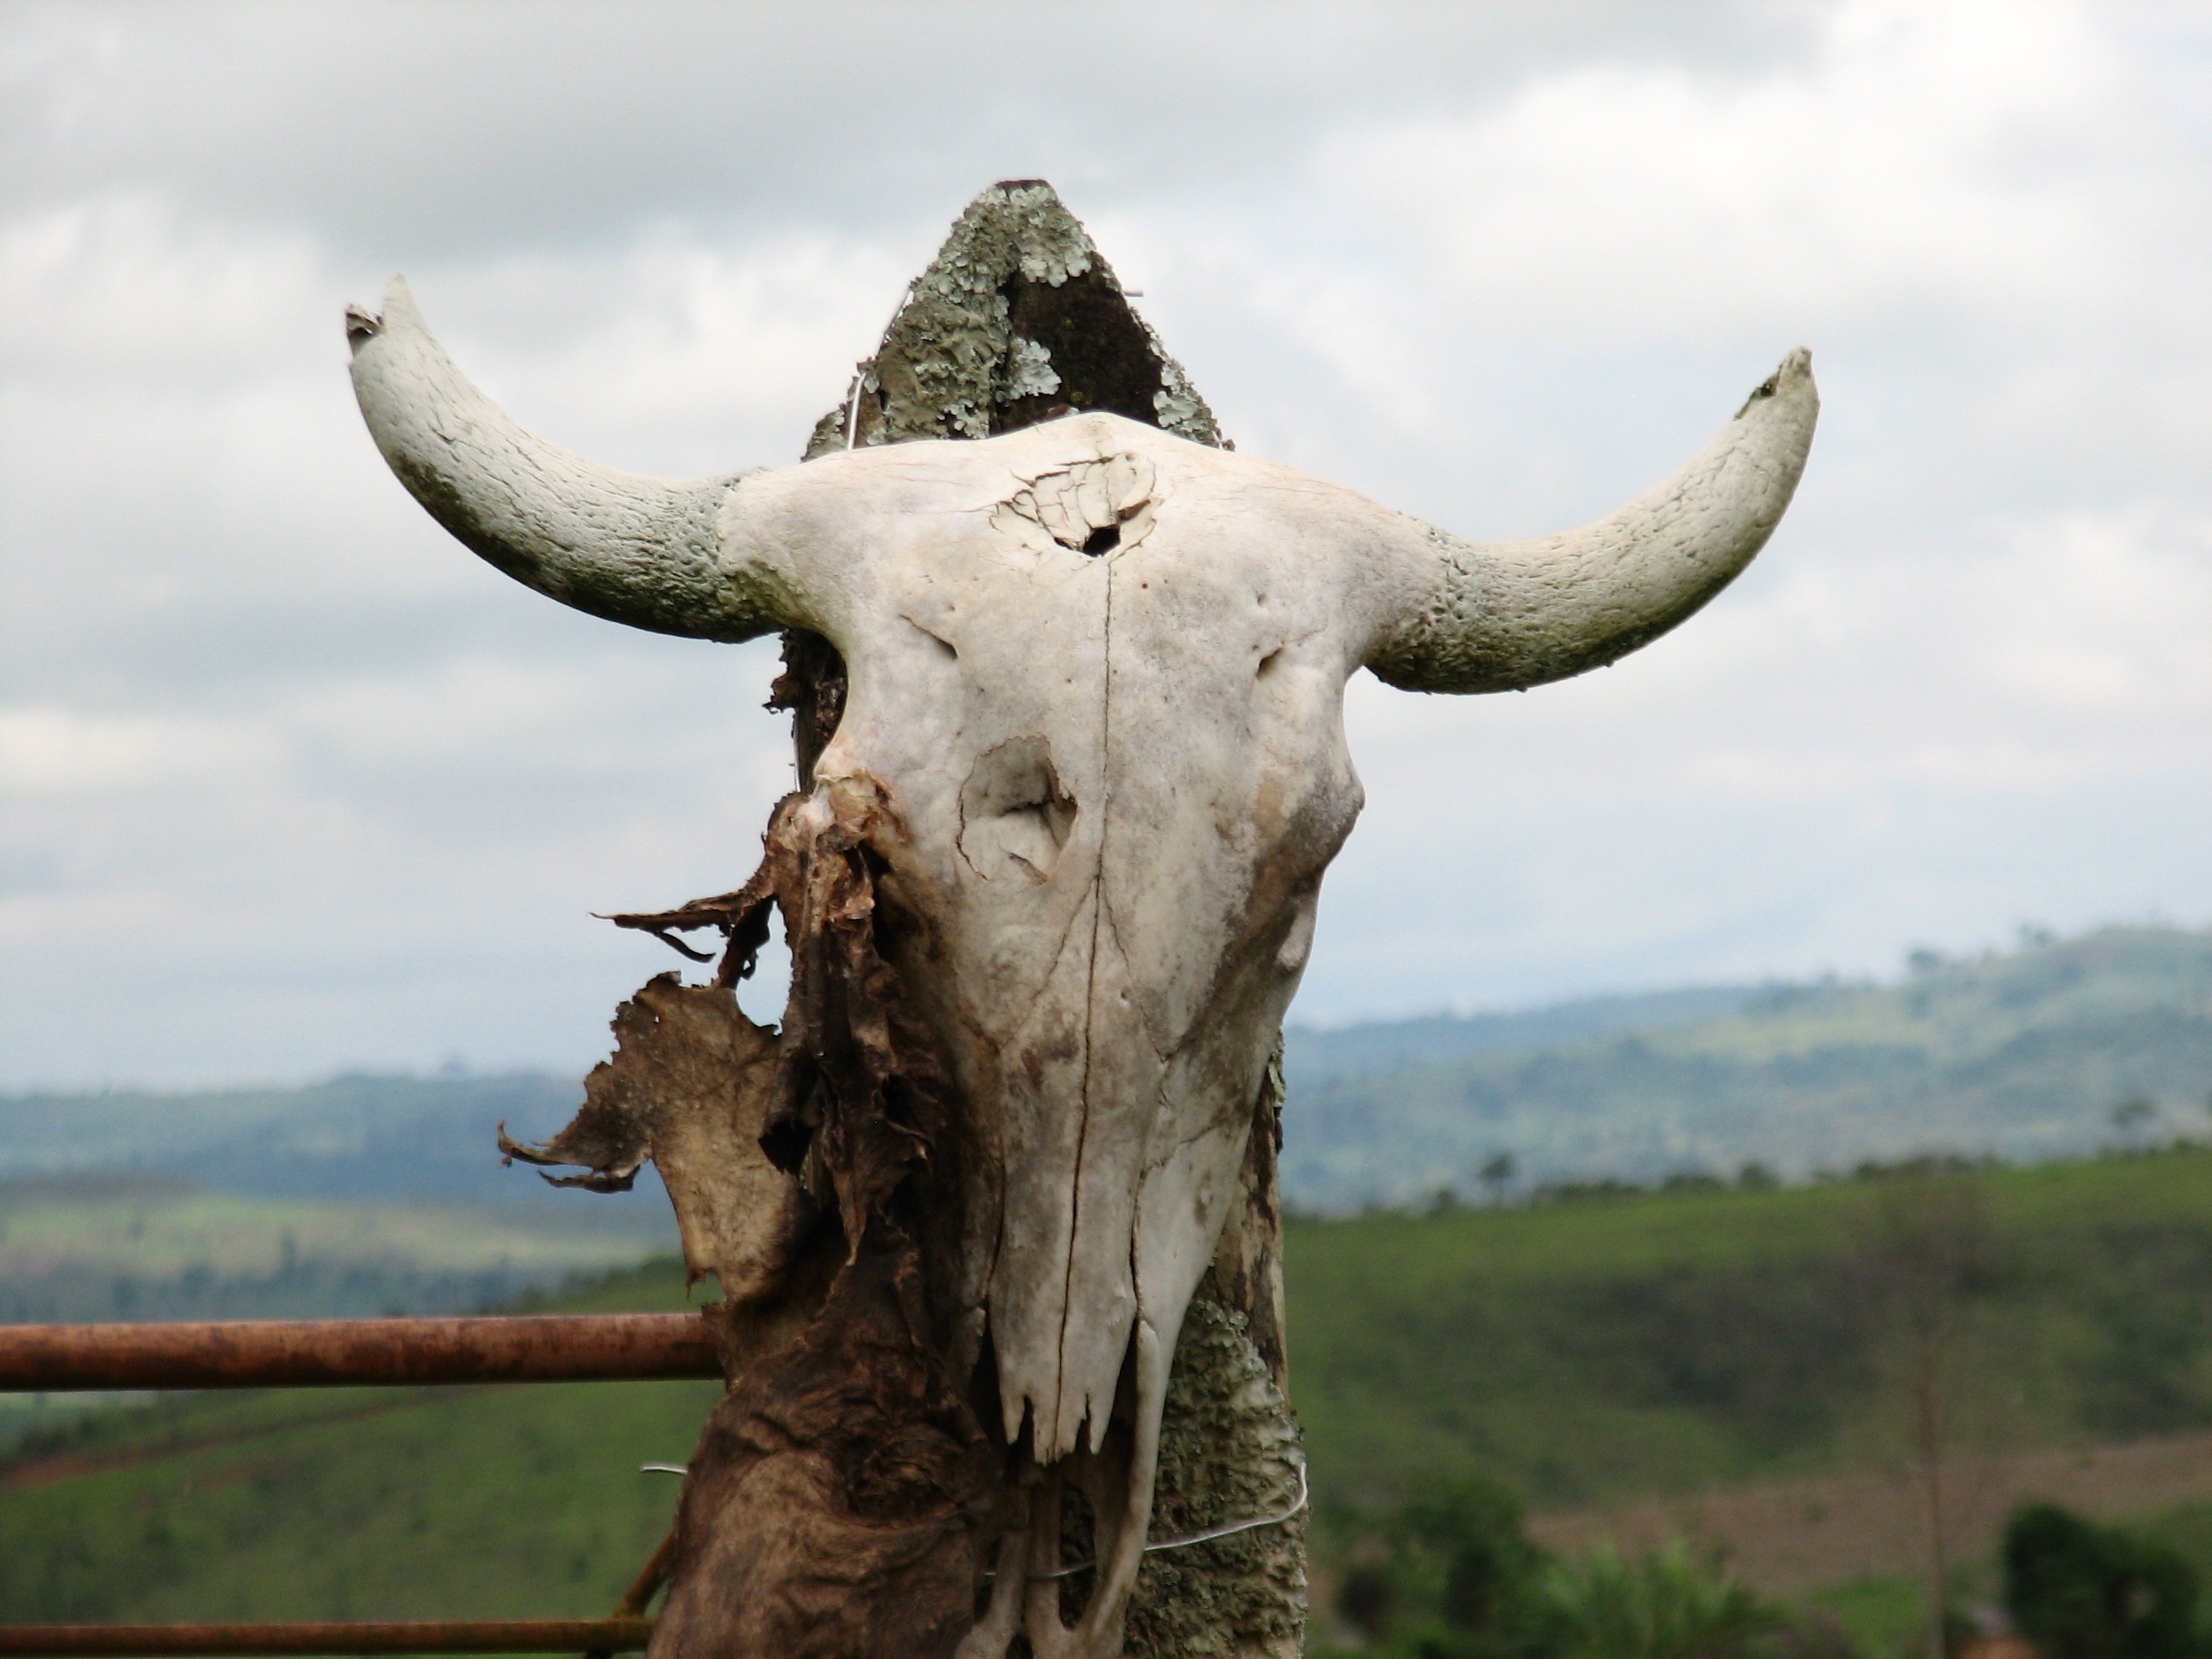
tree, animal, wildlife, horn, ranch, skull, fauna, sculpture, skeleton, horns, decomposing, cattle like mammal, texas longhorn